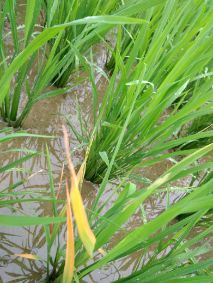
Disease: Tungro